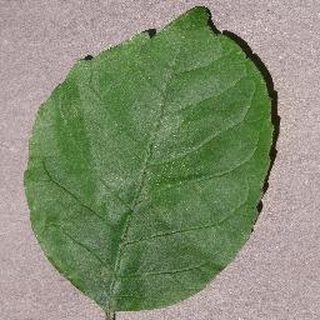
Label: healthy_cherry